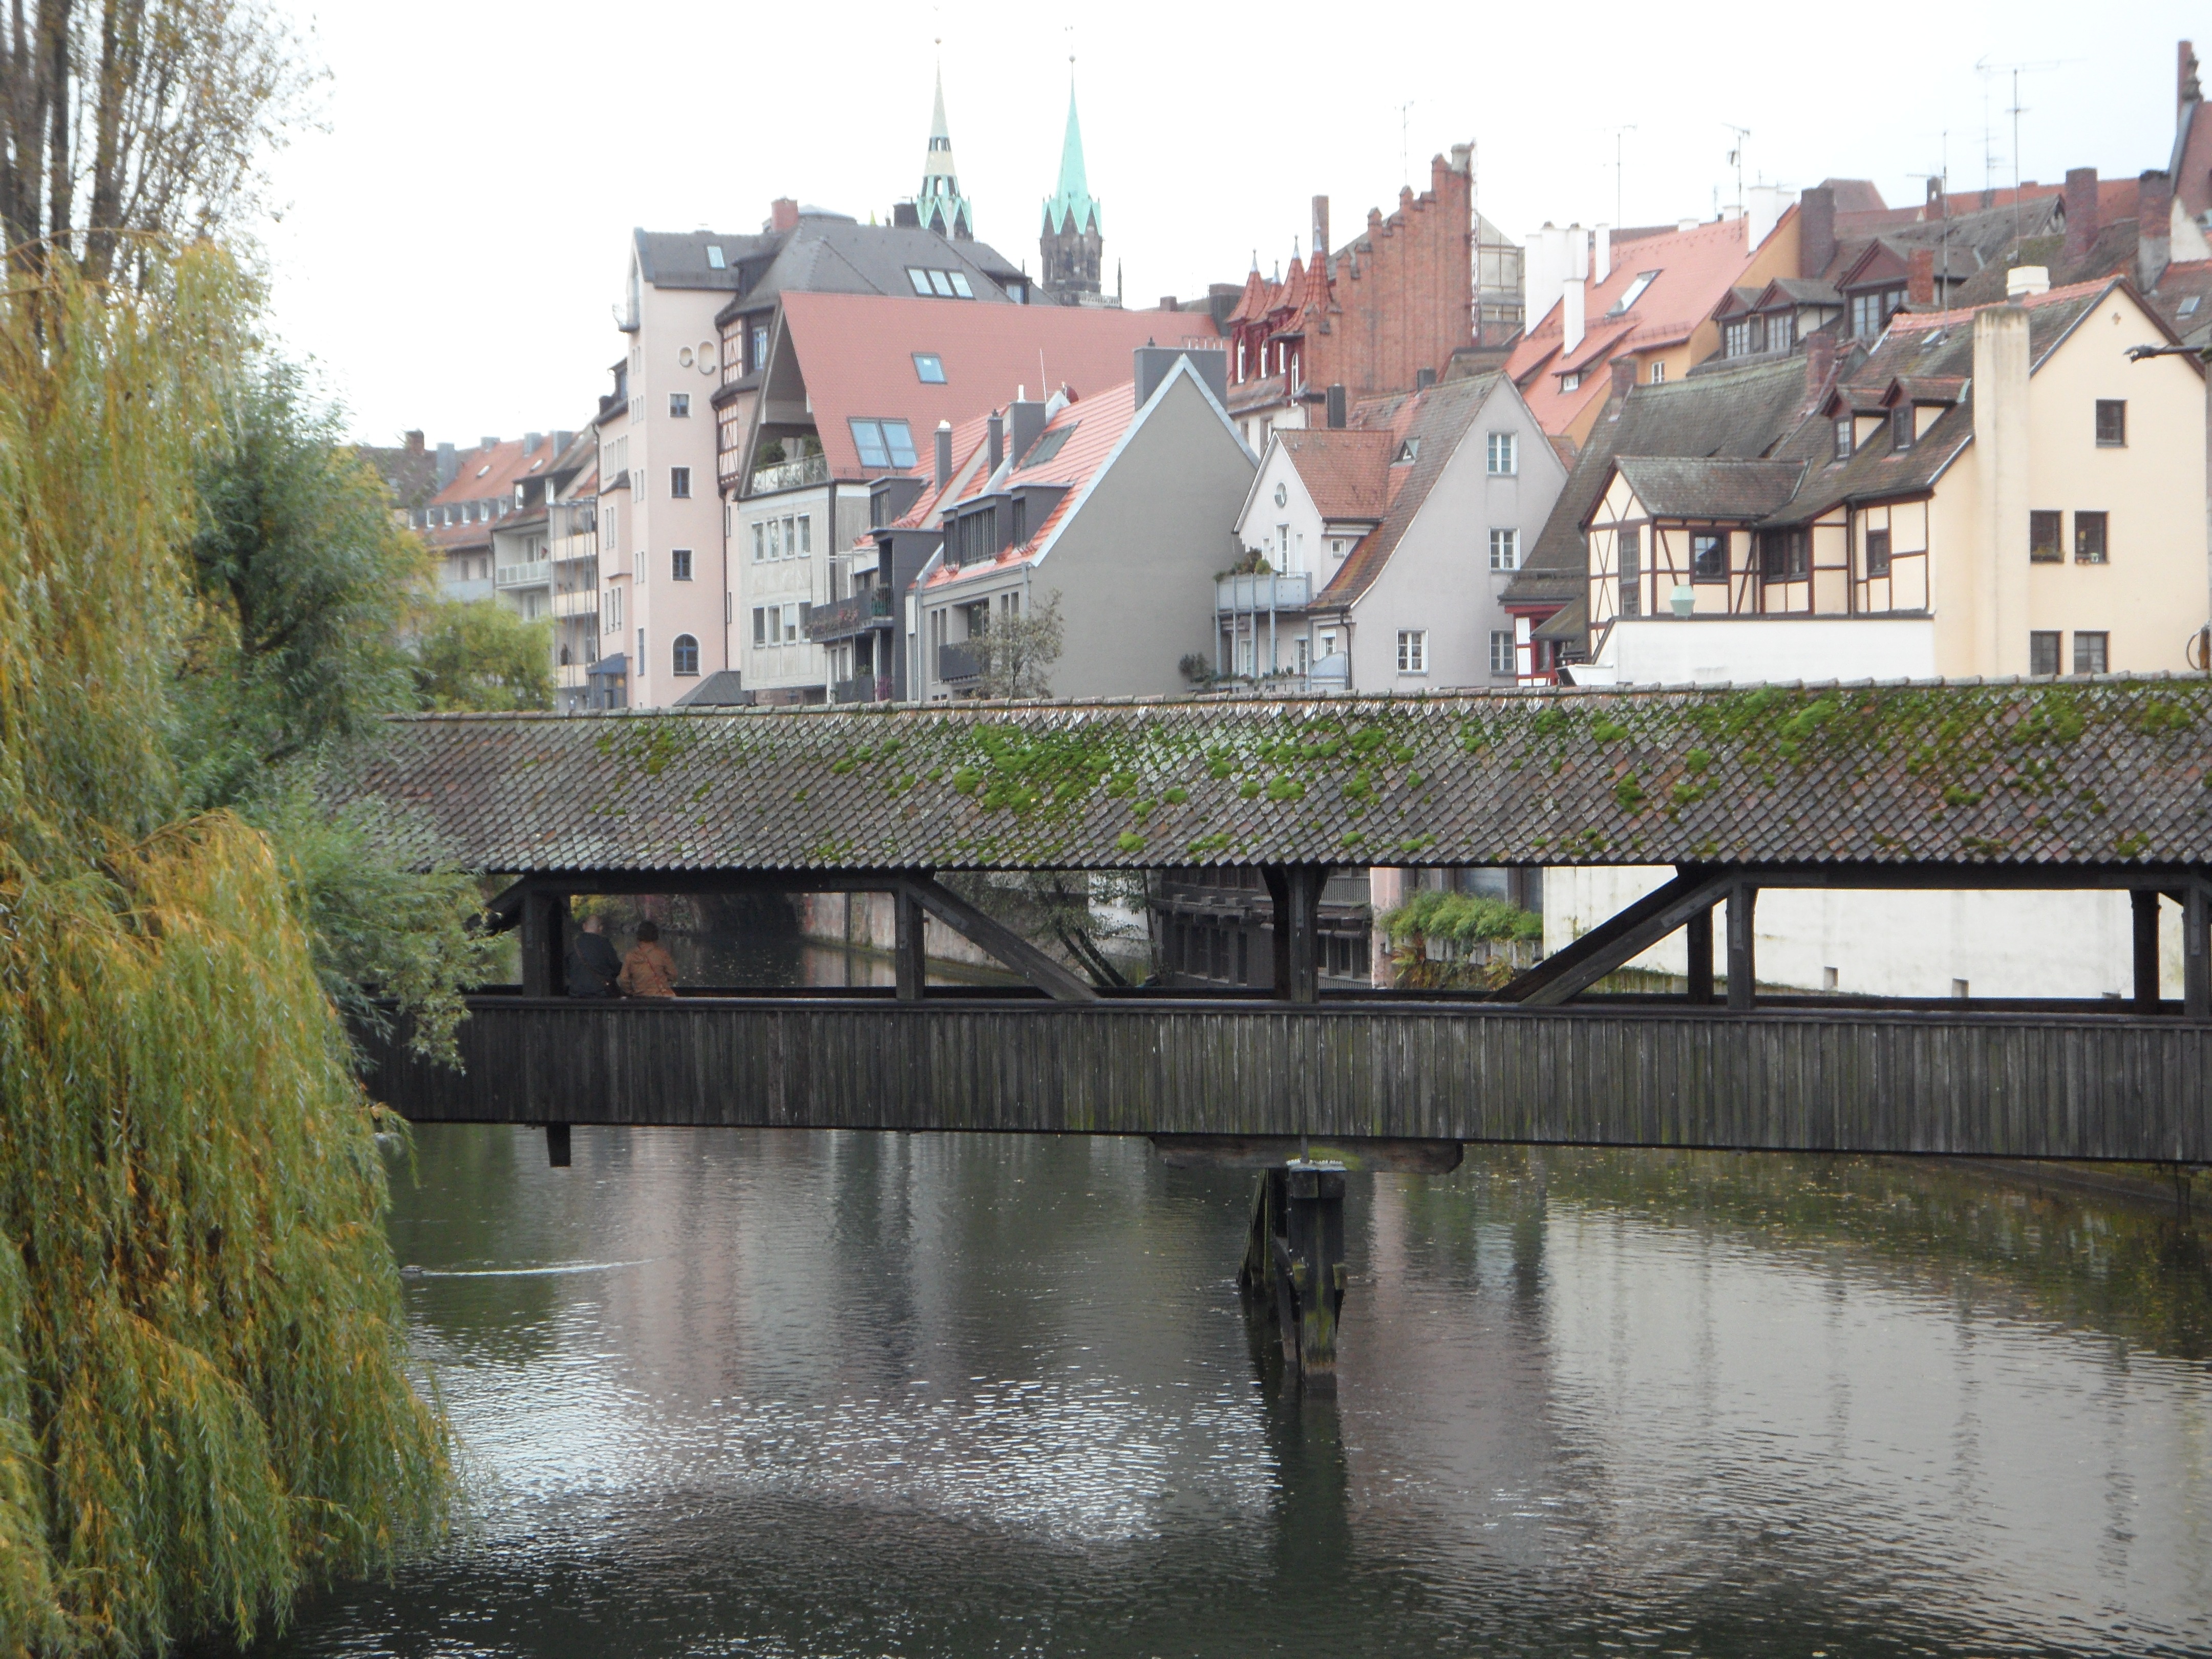
bridge, town, building, city, river, canal, reflection, autumn, waterway, city view, old town, waters, nuremberg, moat, wooden bridge, pegnitz, hangman's bridge